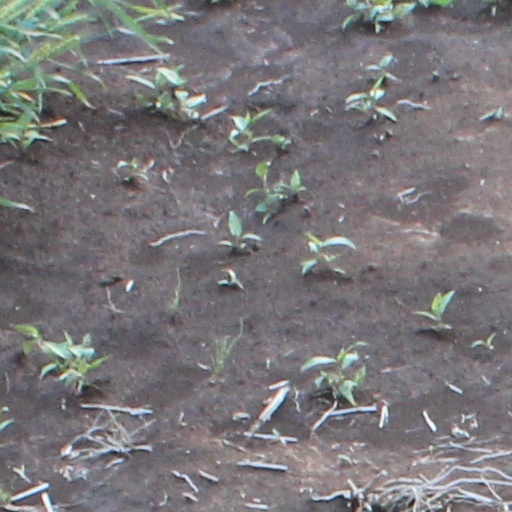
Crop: wheat